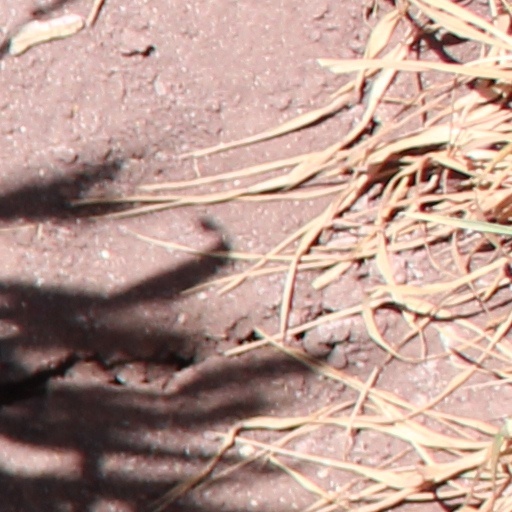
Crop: wheat